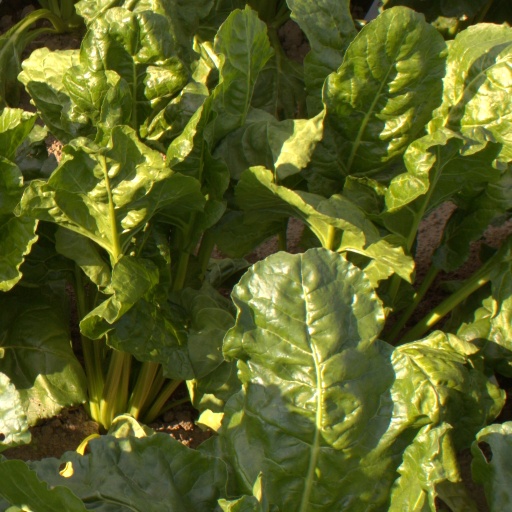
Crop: sugar beet